Tom Berenger

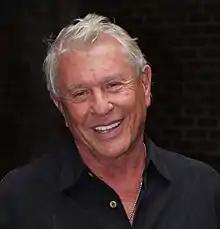
Berenger in 2019

Tom Berenger (born Thomas Michael Moore; May 31, 1949) is an American actor. He was nominated for the Academy Award for Best Supporting Actor for his portrayal of the Staff Sergeant Bob Barnes in "Platoon" (1986). He is also known for playing Jake Taylor in the "Major League" films and Thomas Beckett in the "Sniper" films. Other films he appeared in include "Looking for Mr. Goodbar" (1977), "The Dogs of War" (1980), "The Big Chill" (1983), "Eddie and the Cruisers" (1983), "Someone to Watch Over Me" (1987), "Betrayed" (1988), "The Field" (1990), "Sniper" (1993), "Gettysburg" (1993), "The Substitute" (1996), "Training Day" (2001), and "Inception" (2010).